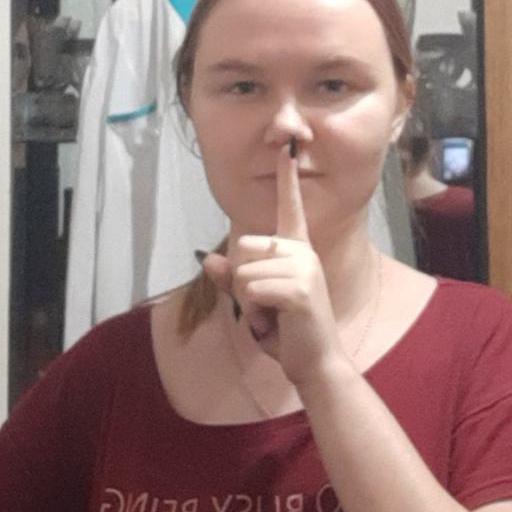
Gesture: mute